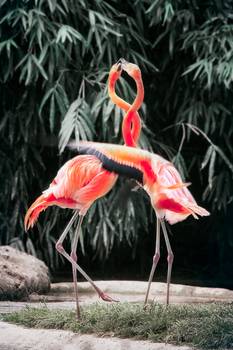
Label: No Watermark